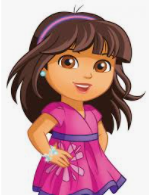
Portrait style: Cartoon Portrait